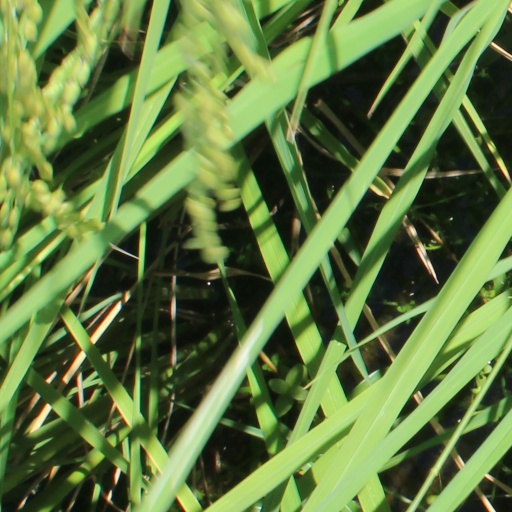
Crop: rice